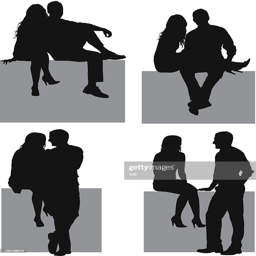
couple sitting on a ledge : vector art